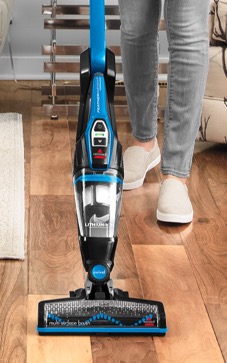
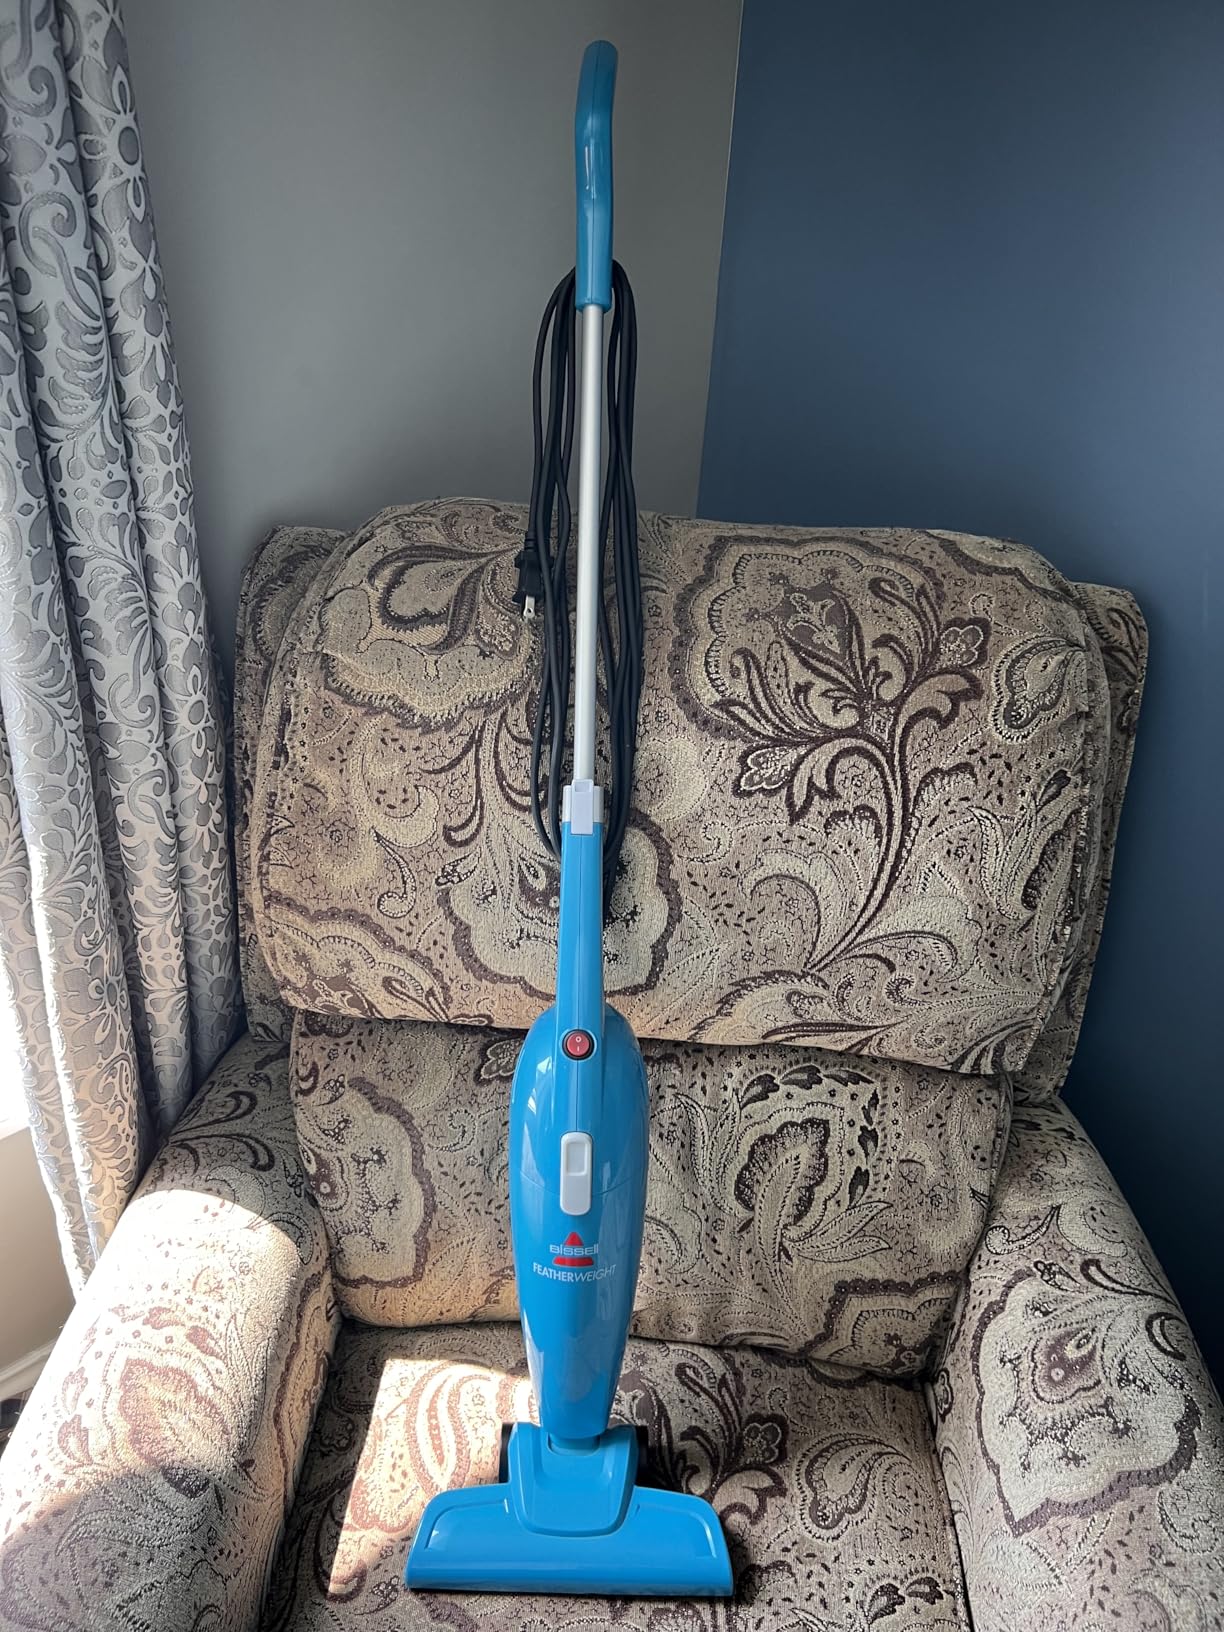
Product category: items_vacuum
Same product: no